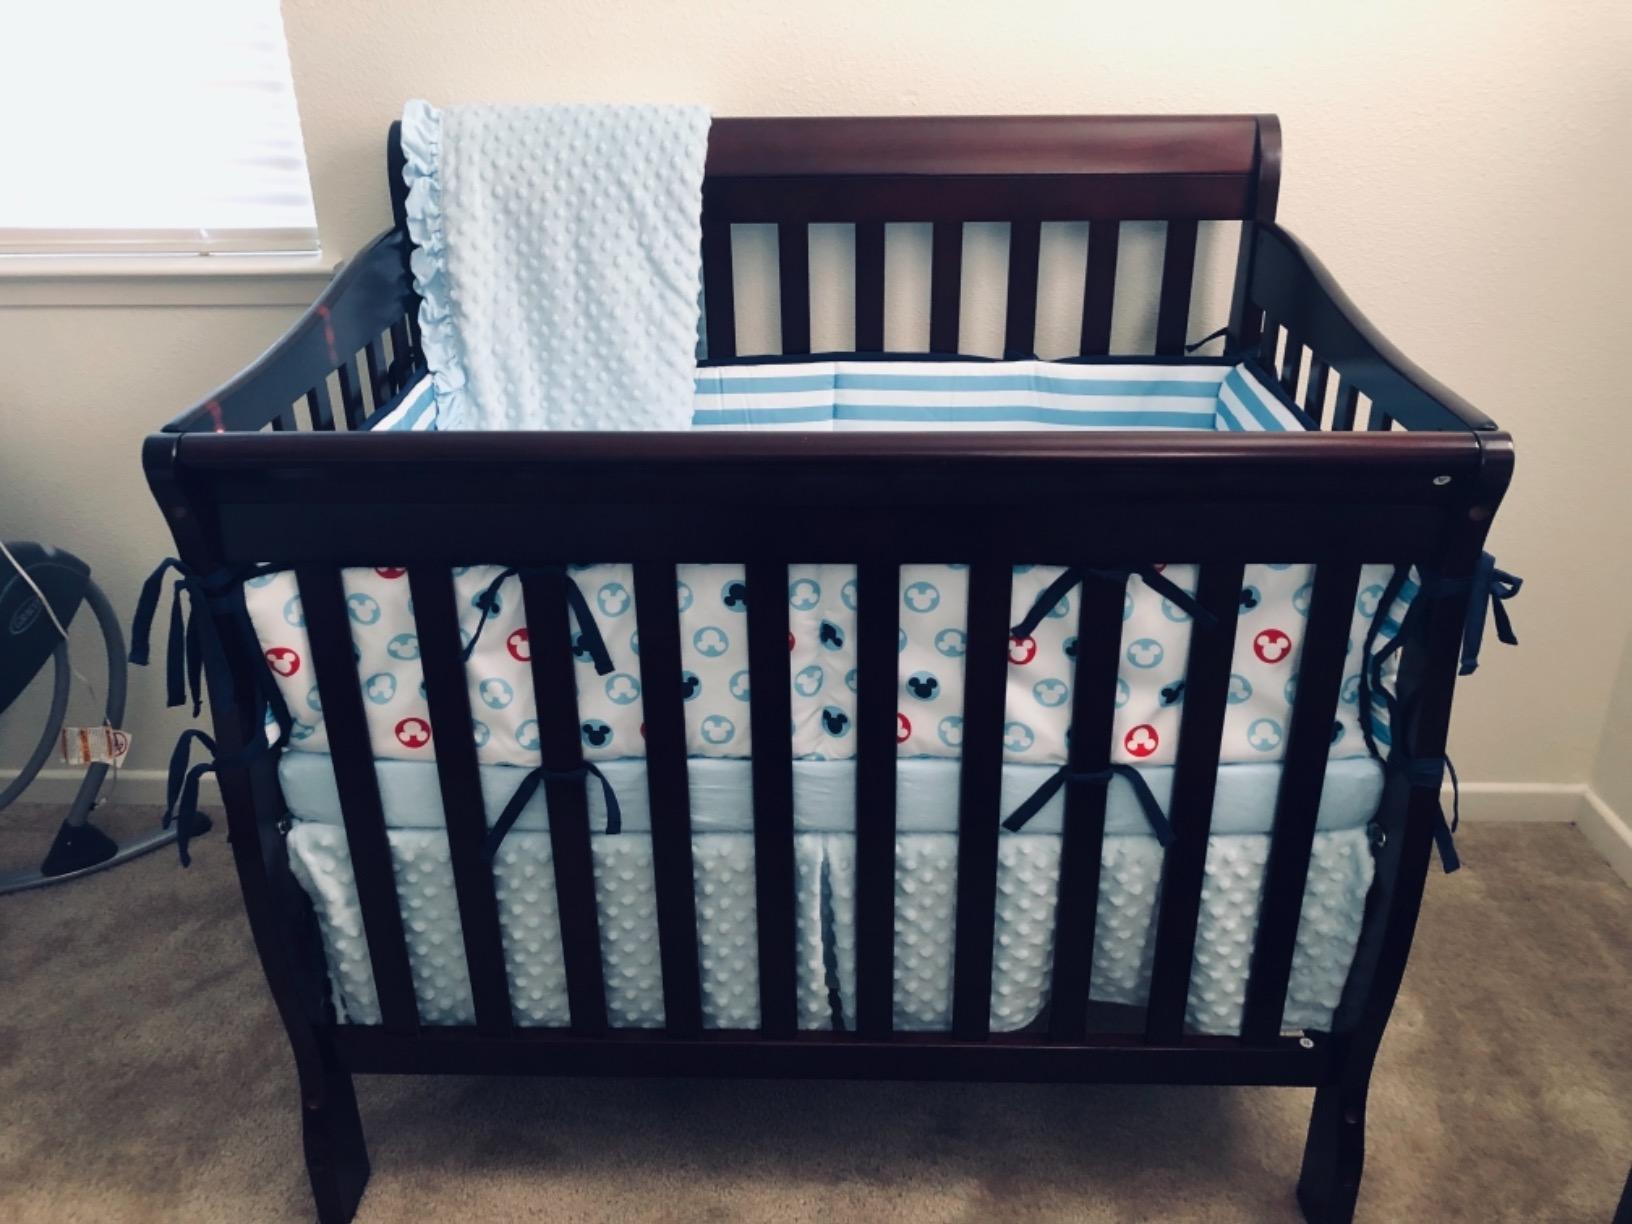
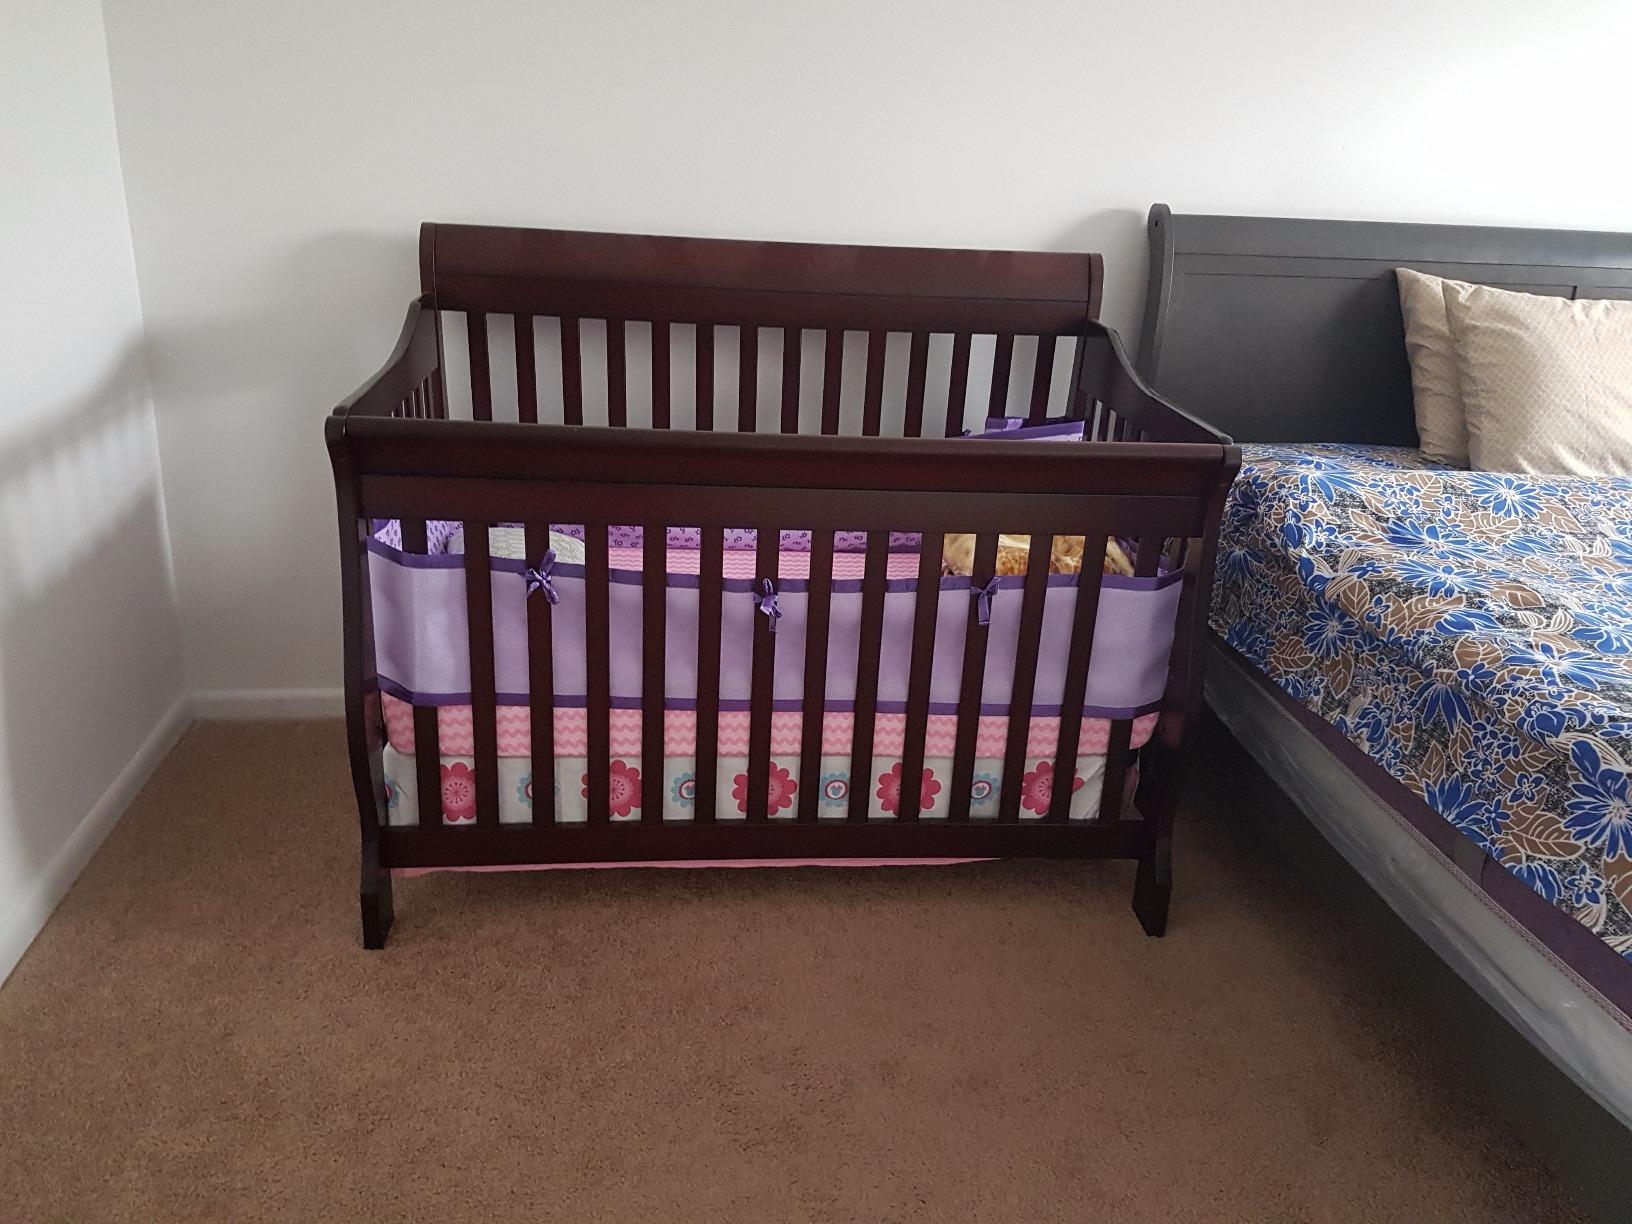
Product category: products_crib
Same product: yes